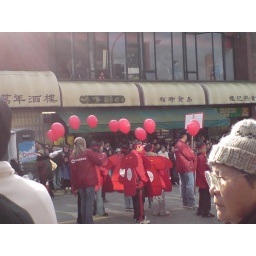
Rogers was in the parade. I though the walking red phones were funny.